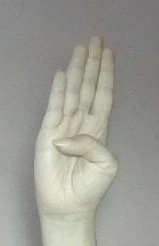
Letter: kaaf